São Paulo Revolt of 1924 in the interior

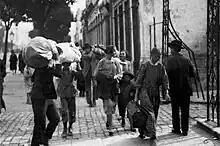

On 5 July, the first news of the revolt in São Paulo reached the countryside by telephone. The rebellion was accompanied with uproar and many rumours. Rail connections to the capital were interrupted, and when they returned on the 12th, they were irregular and risky. Raw materials and food stopped flowing into the city. Municipalities depended on the central power in the capital, and were left destitute by their occupation by the rebels led by general Isidoro Dias Lopes. Up to 250 of the capital's 700 thousand inhabitants fled to its suburbs or inland municipalities, fleeing the intense artillery bombardment that began on the 11th. The refugees arrived mainly by train in municipalities such as Campinas, Jundiaí, Itu, Rio Claro and even as far away as Bauru. Rich families preferred to retire to their farms or to Santos.